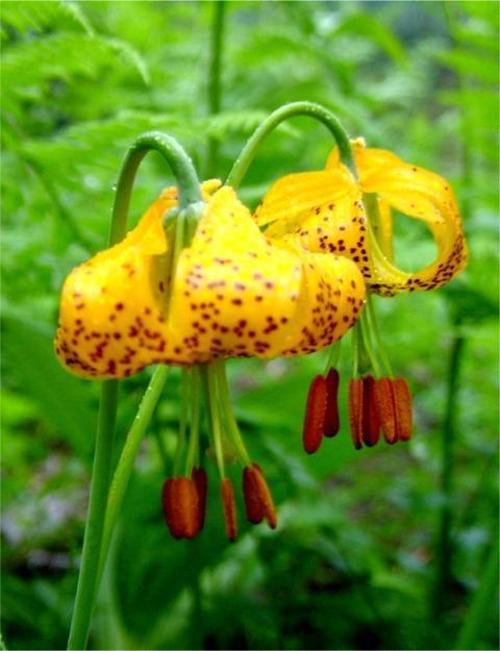
Flower: Tigerlily